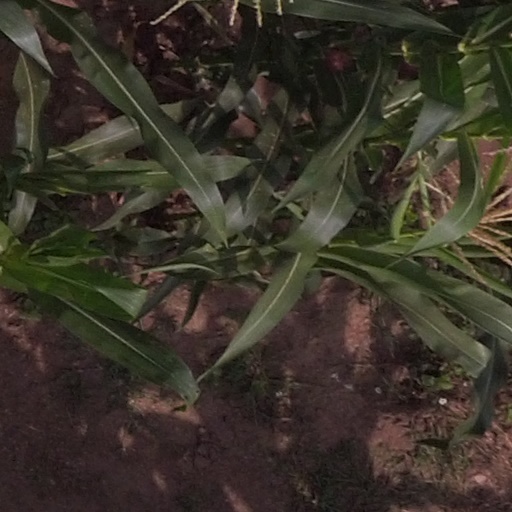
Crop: maize; corn